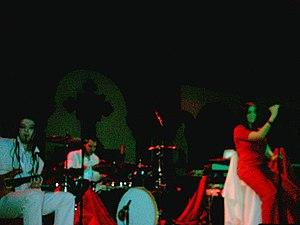
Cet article présente une liste de groupes de metal gothique.